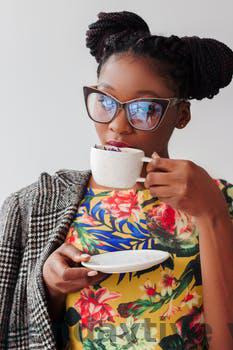
Label: Watermark